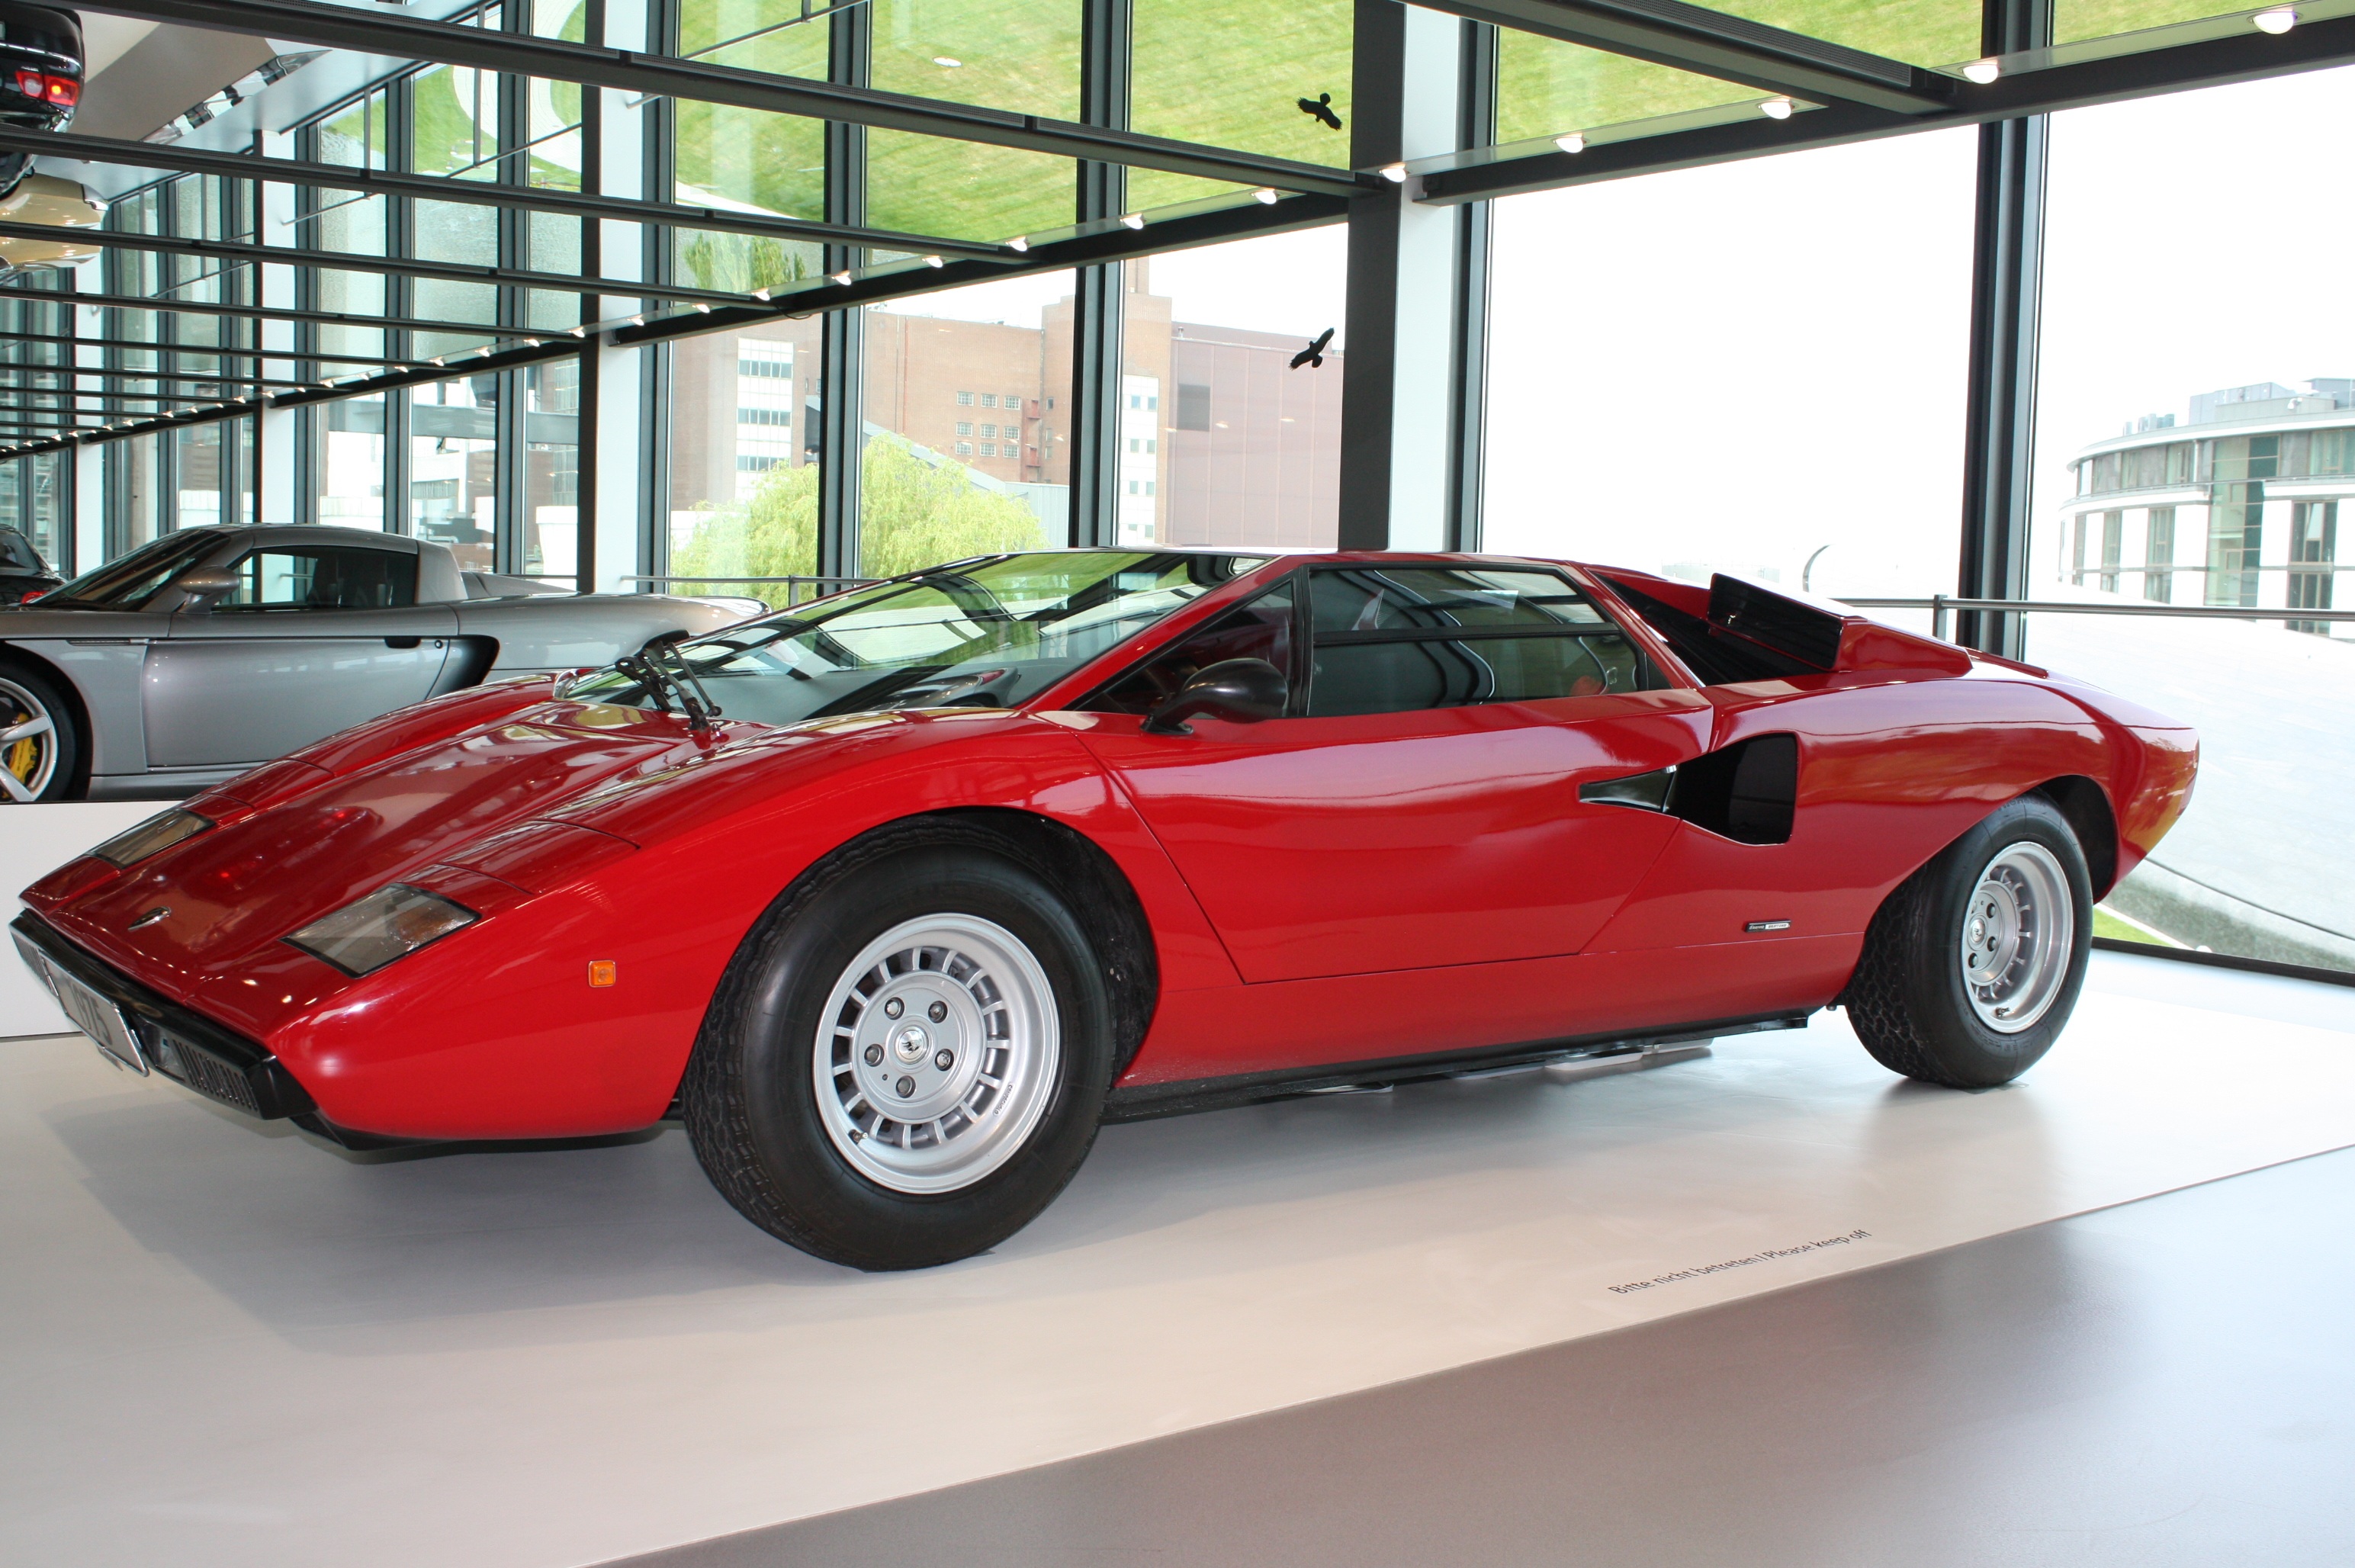
car, old, red, vehicle, museum, auto, automotive, sports car, rental, race car, supercar, oldtimer, classic, pkw, historically, lamborghini, wolfsburg, land vehicle, autostadt wolfsburg, automobile make, automotive design, luxury vehicle, lamborghini countach